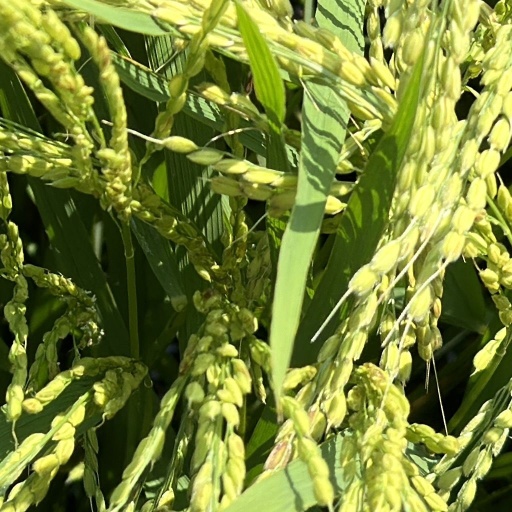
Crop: rice